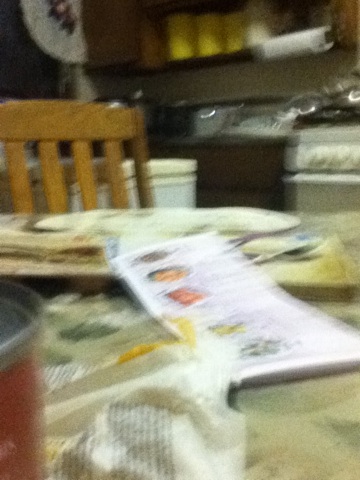Question: What is the name of this can please?
Answer: unanswerable